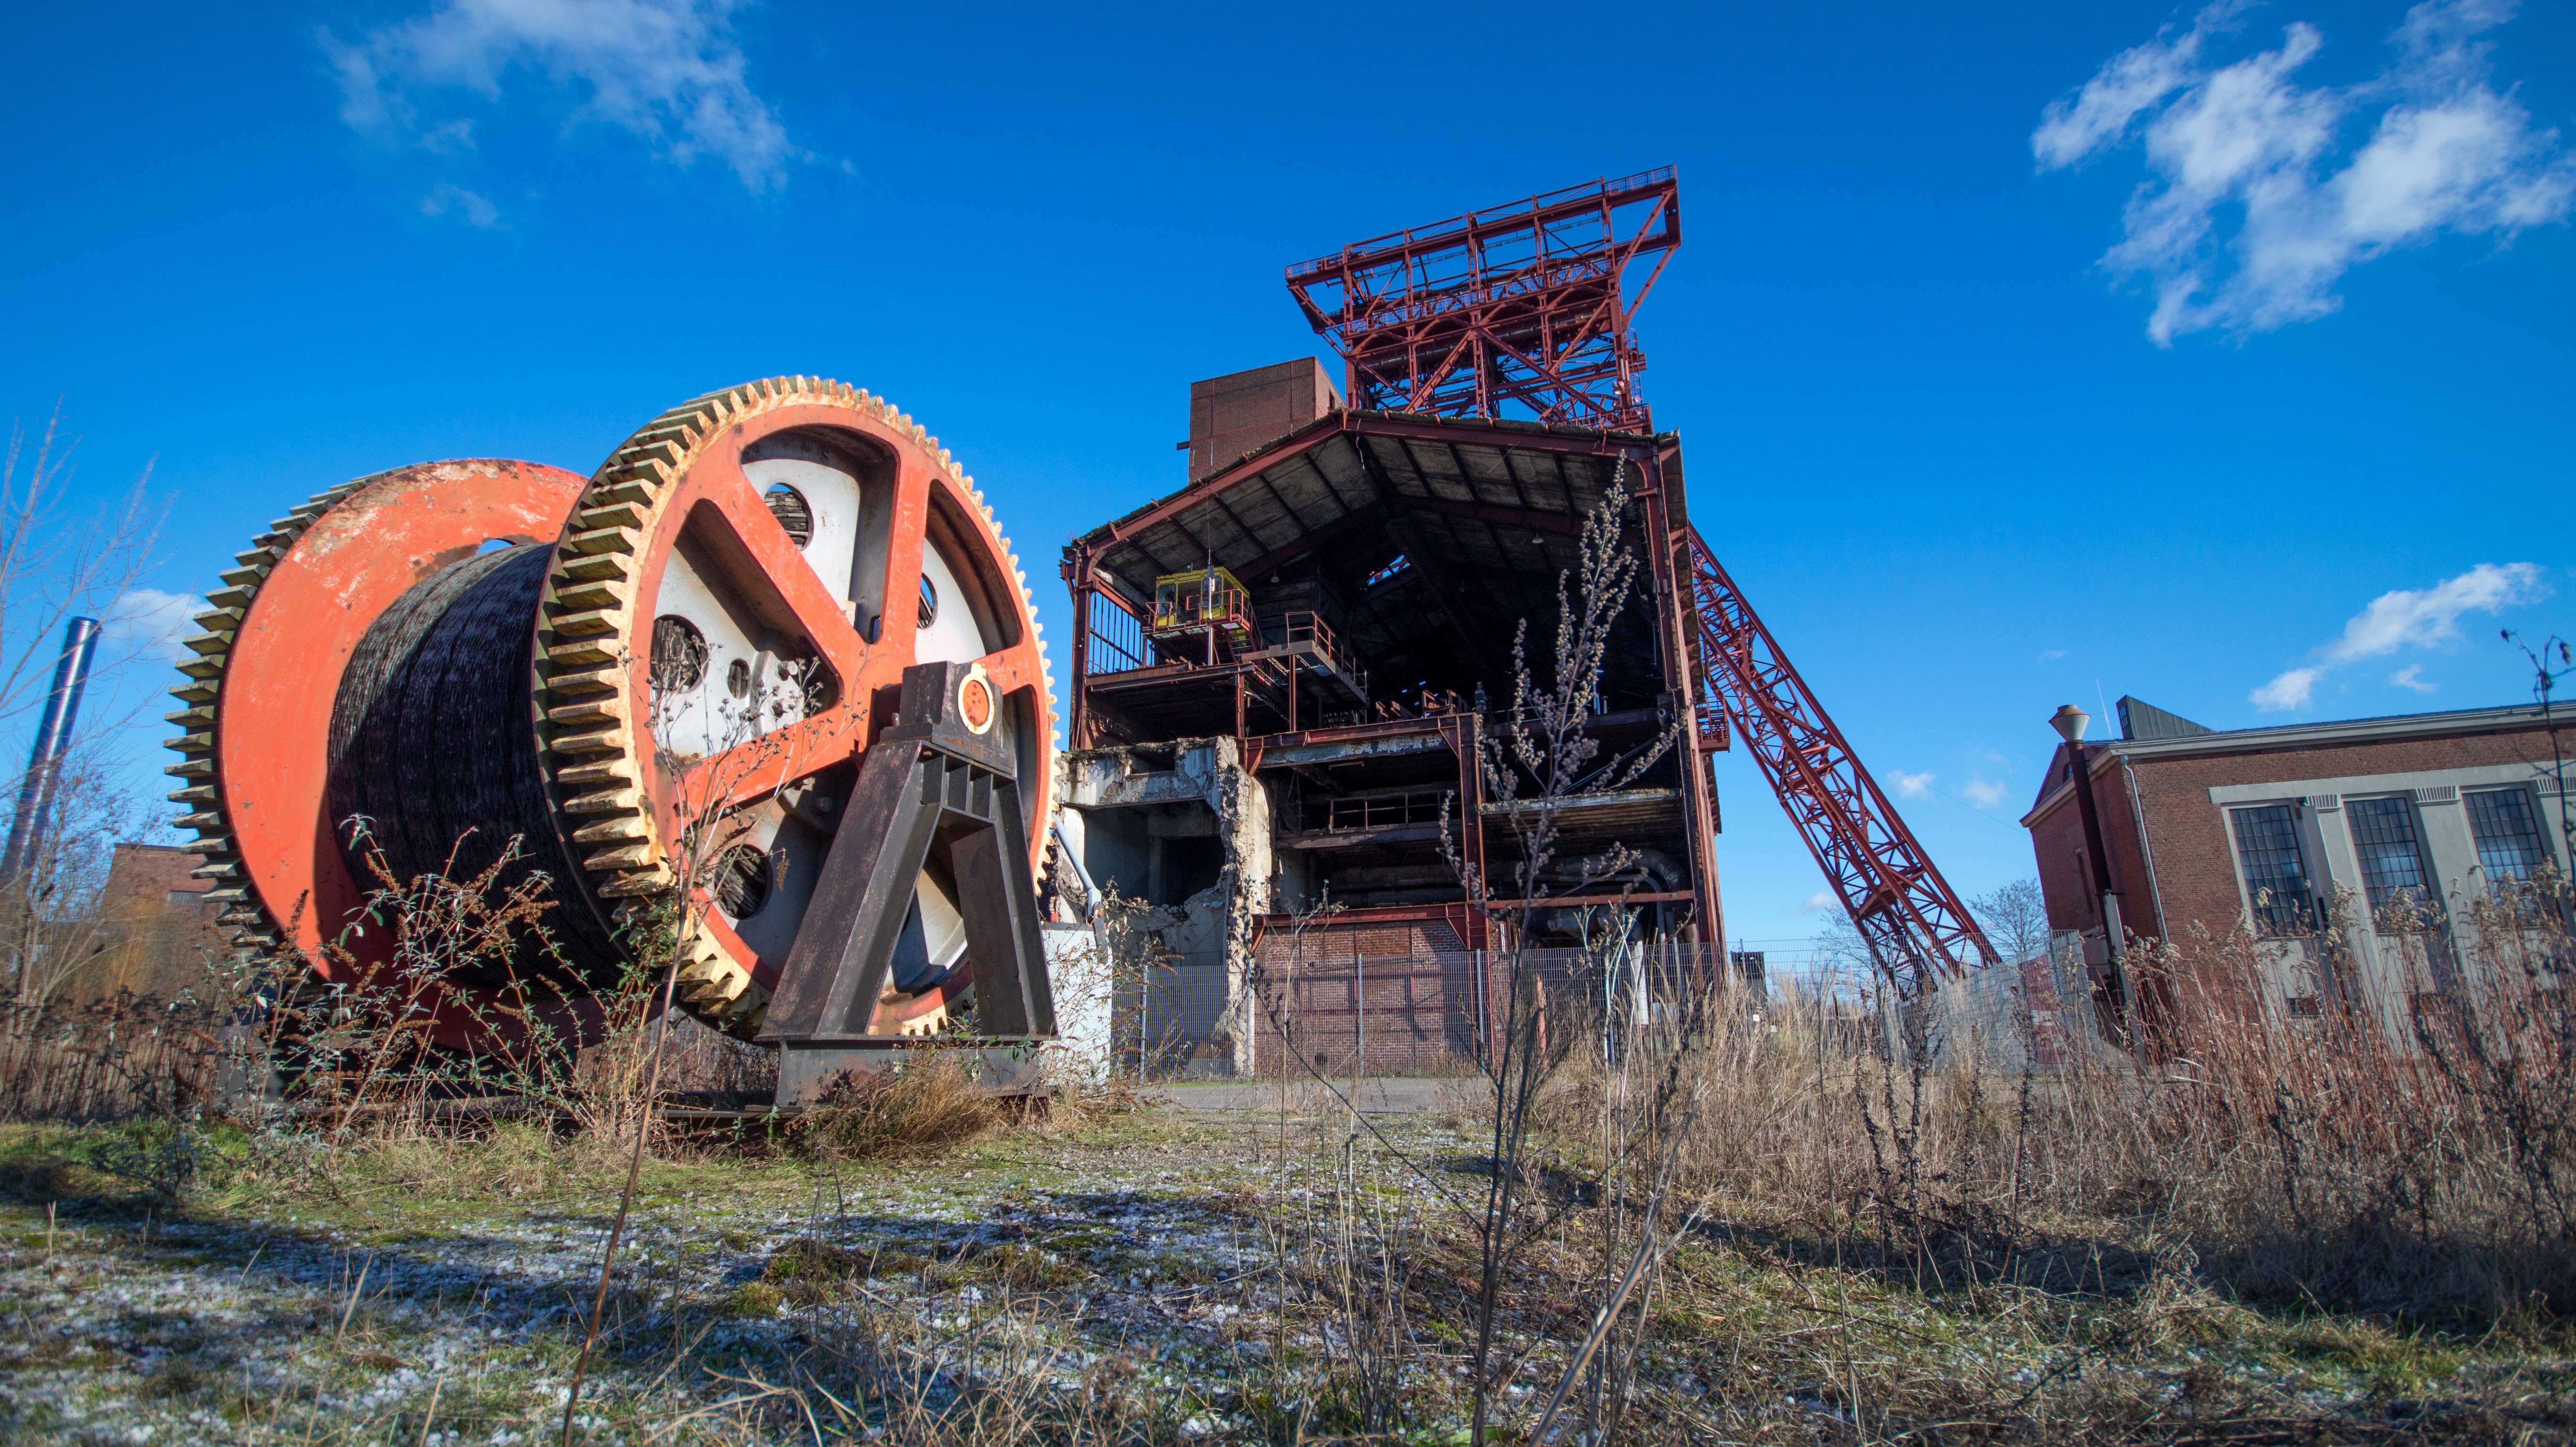
transport, amusement park, mine, gelsenkirchen, mining, ruhr area, headframe, zeche consol